Colorado State Highway 149

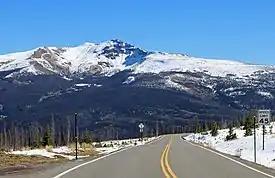
Baldy Cinco viewed from SH 149

SH 149 begins in the south at its junction with US 160 at South Fork. From there the road winds its way generally northward through the San Juan Mountains. The first portion of the road parallels the upper Rio Grande as it passes through Rio Grande National Forest. SH 149 winds through the mountains for before coming to the historic mining town of Creede. From there the road continues its climb into the mountains and eventually turns away from the Rio Grande to cross the Continental Divide at Spring Creek Pass at an elevation of . At this point the road passes into Gunnison National Forest and, after a brief descent, begins an even higher climb to Slumgullion Pass elevated . From there, the highway descends and crosses the Slumgullion Earthflow before it drops to the town of Lake City, where it begins to parallel Lake Fork, a tributary of the Gunnison River. SH 149 follows Lake Fork down out of the mountains and eventually turns away to the east passing just north of Powderhorn where the road again turns northward. After skirting the southern edge of Curecanti National Recreation Area, the highway crosses the Gunnison River and finally reaches its northern terminus at US 50 approximately nine miles west of Gunnison. There are no major junctions along its entire length.